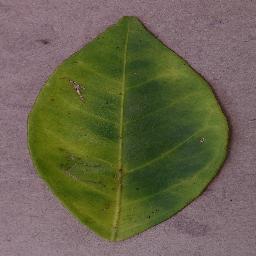
Label: Orange___Haunglongbing_(Citrus_greening)